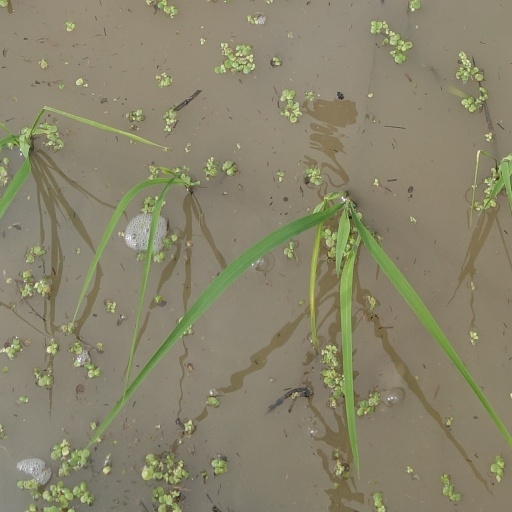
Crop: rice